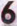
Number: 6